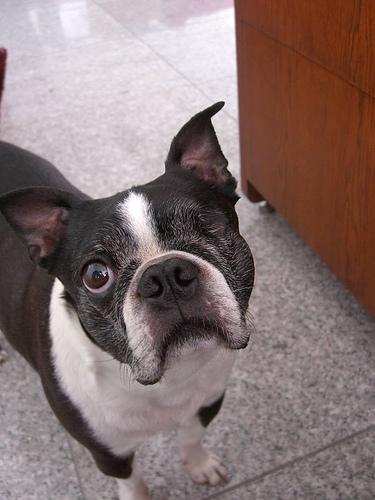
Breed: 230-n000084-Boston_bull